Vincenzo Nibali

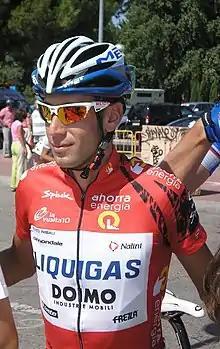
Nibali wearing the leader's jersey at the 2010 Vuelta a España. Nibali won the race overall, taking his first Grand Tour general classification victory.

Nibali began 2010 in great form by finishing first overall in the Tour de San Luis. He was a last-minute addition to Liquigas' Giro d'Italia squad following Franco Pellizotti's last minute withdrawal over Blood Passport irregularities. Nibali wore the Maglia Rosa after his team won the stage four team time trial, later won the 14th stage and after some good climbing through the rest of the race, he managed to finish on the podium finishing third behind his teammate Ivan Basso and David Arroyo. In June, Nibali won the Tour of Slovenia. Later in the season, Nibali won the Trofeo Melinda. Nibali won the Vuelta a España without winning a stage, thanks to consistent high placings on summit stage finishes and the race's two time trials. He had inherited the race lead after Igor Antón was forced to abandon after crashing on stage 14. Though he lost it to Joaquim Rodríguez, he later regained it on the final time trial. This marked his first grand tour victory.